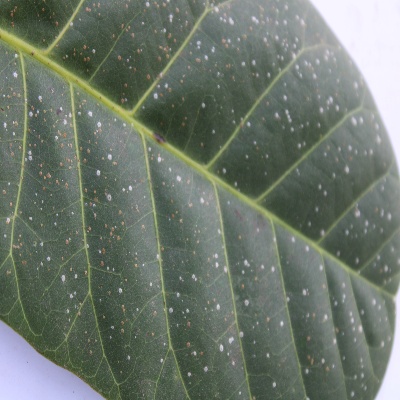
Crop: Cashew
Condition: red rust